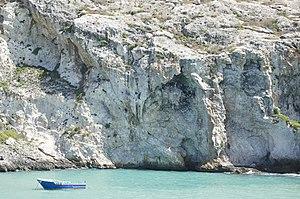
Ix-Xlendi, ou plus simplement Xlendi, est une communauté villageoise, lieu d'un comité de gestion, appartenant au conseil local d'Il-Munxar, située au sud-ouest de Gozo à Malte. Elle est située au bord d'une baie indentée et abritée de falaises, la baie de Xlendi, au débouché d'une vallée menant à la mer.